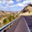
Label: road